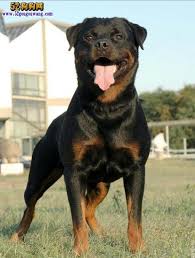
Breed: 224-n000060-Rottweiler